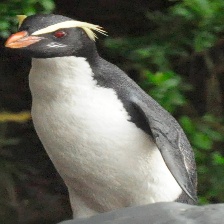
Species: FIORDLAND PENGUIN
Scientific name: EUDYPTES PACHYRHYNCHUS
ImageNet parent category: king_penguin